Black-throated gray warbler

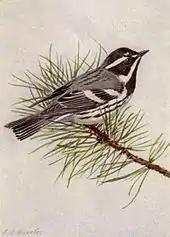
An illustration of a male

The black-throated gray warbler has mostly black, gray, and white plumage, which is soft, lacking gloss. With its striping and the small yellow spot between its eye and bill, it is a distinctive bird. The sexes differ slightly, both having gray upperparts with black streaks, and white underparts with black streaks on the flanks. The adult male is striped with black on the crown, throat, and below the eye, and has white around its chin and above its eye. The adult female has more dingy plumage on its head, with a white throat and dark gray cheeks. The most similar birds to the black-throated gray warbler are the black-and-white and blackpoll warblers, which although marked in black have entirely different plumage patterns.